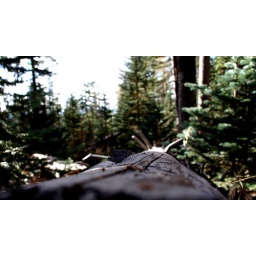
Close up detail of a fallen tree with the forest of Mt. Humphrey's in Flagstaff, AZ